Kanishka Stupa

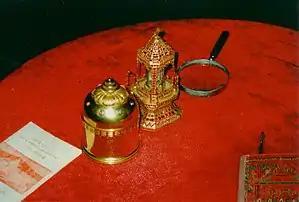
Buddha relics from Kanishka's stupa were transferred to Mandalay, Burma.

The site has not been preserved. The location was re-identified in 2011. It is located outside the Gunj Gate of the old Walled City of Peshawar and is called Akhunabad.